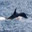
Label: whale